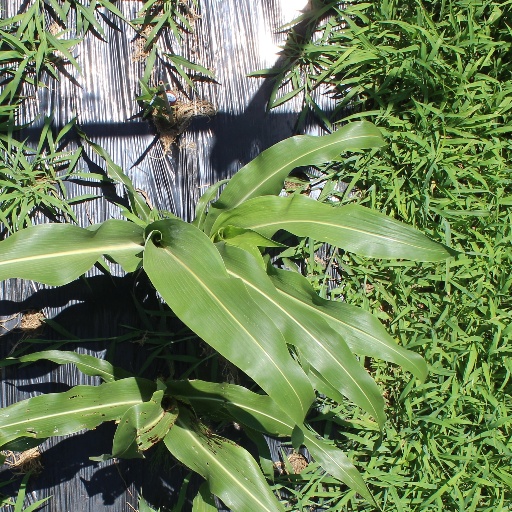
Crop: sorghum